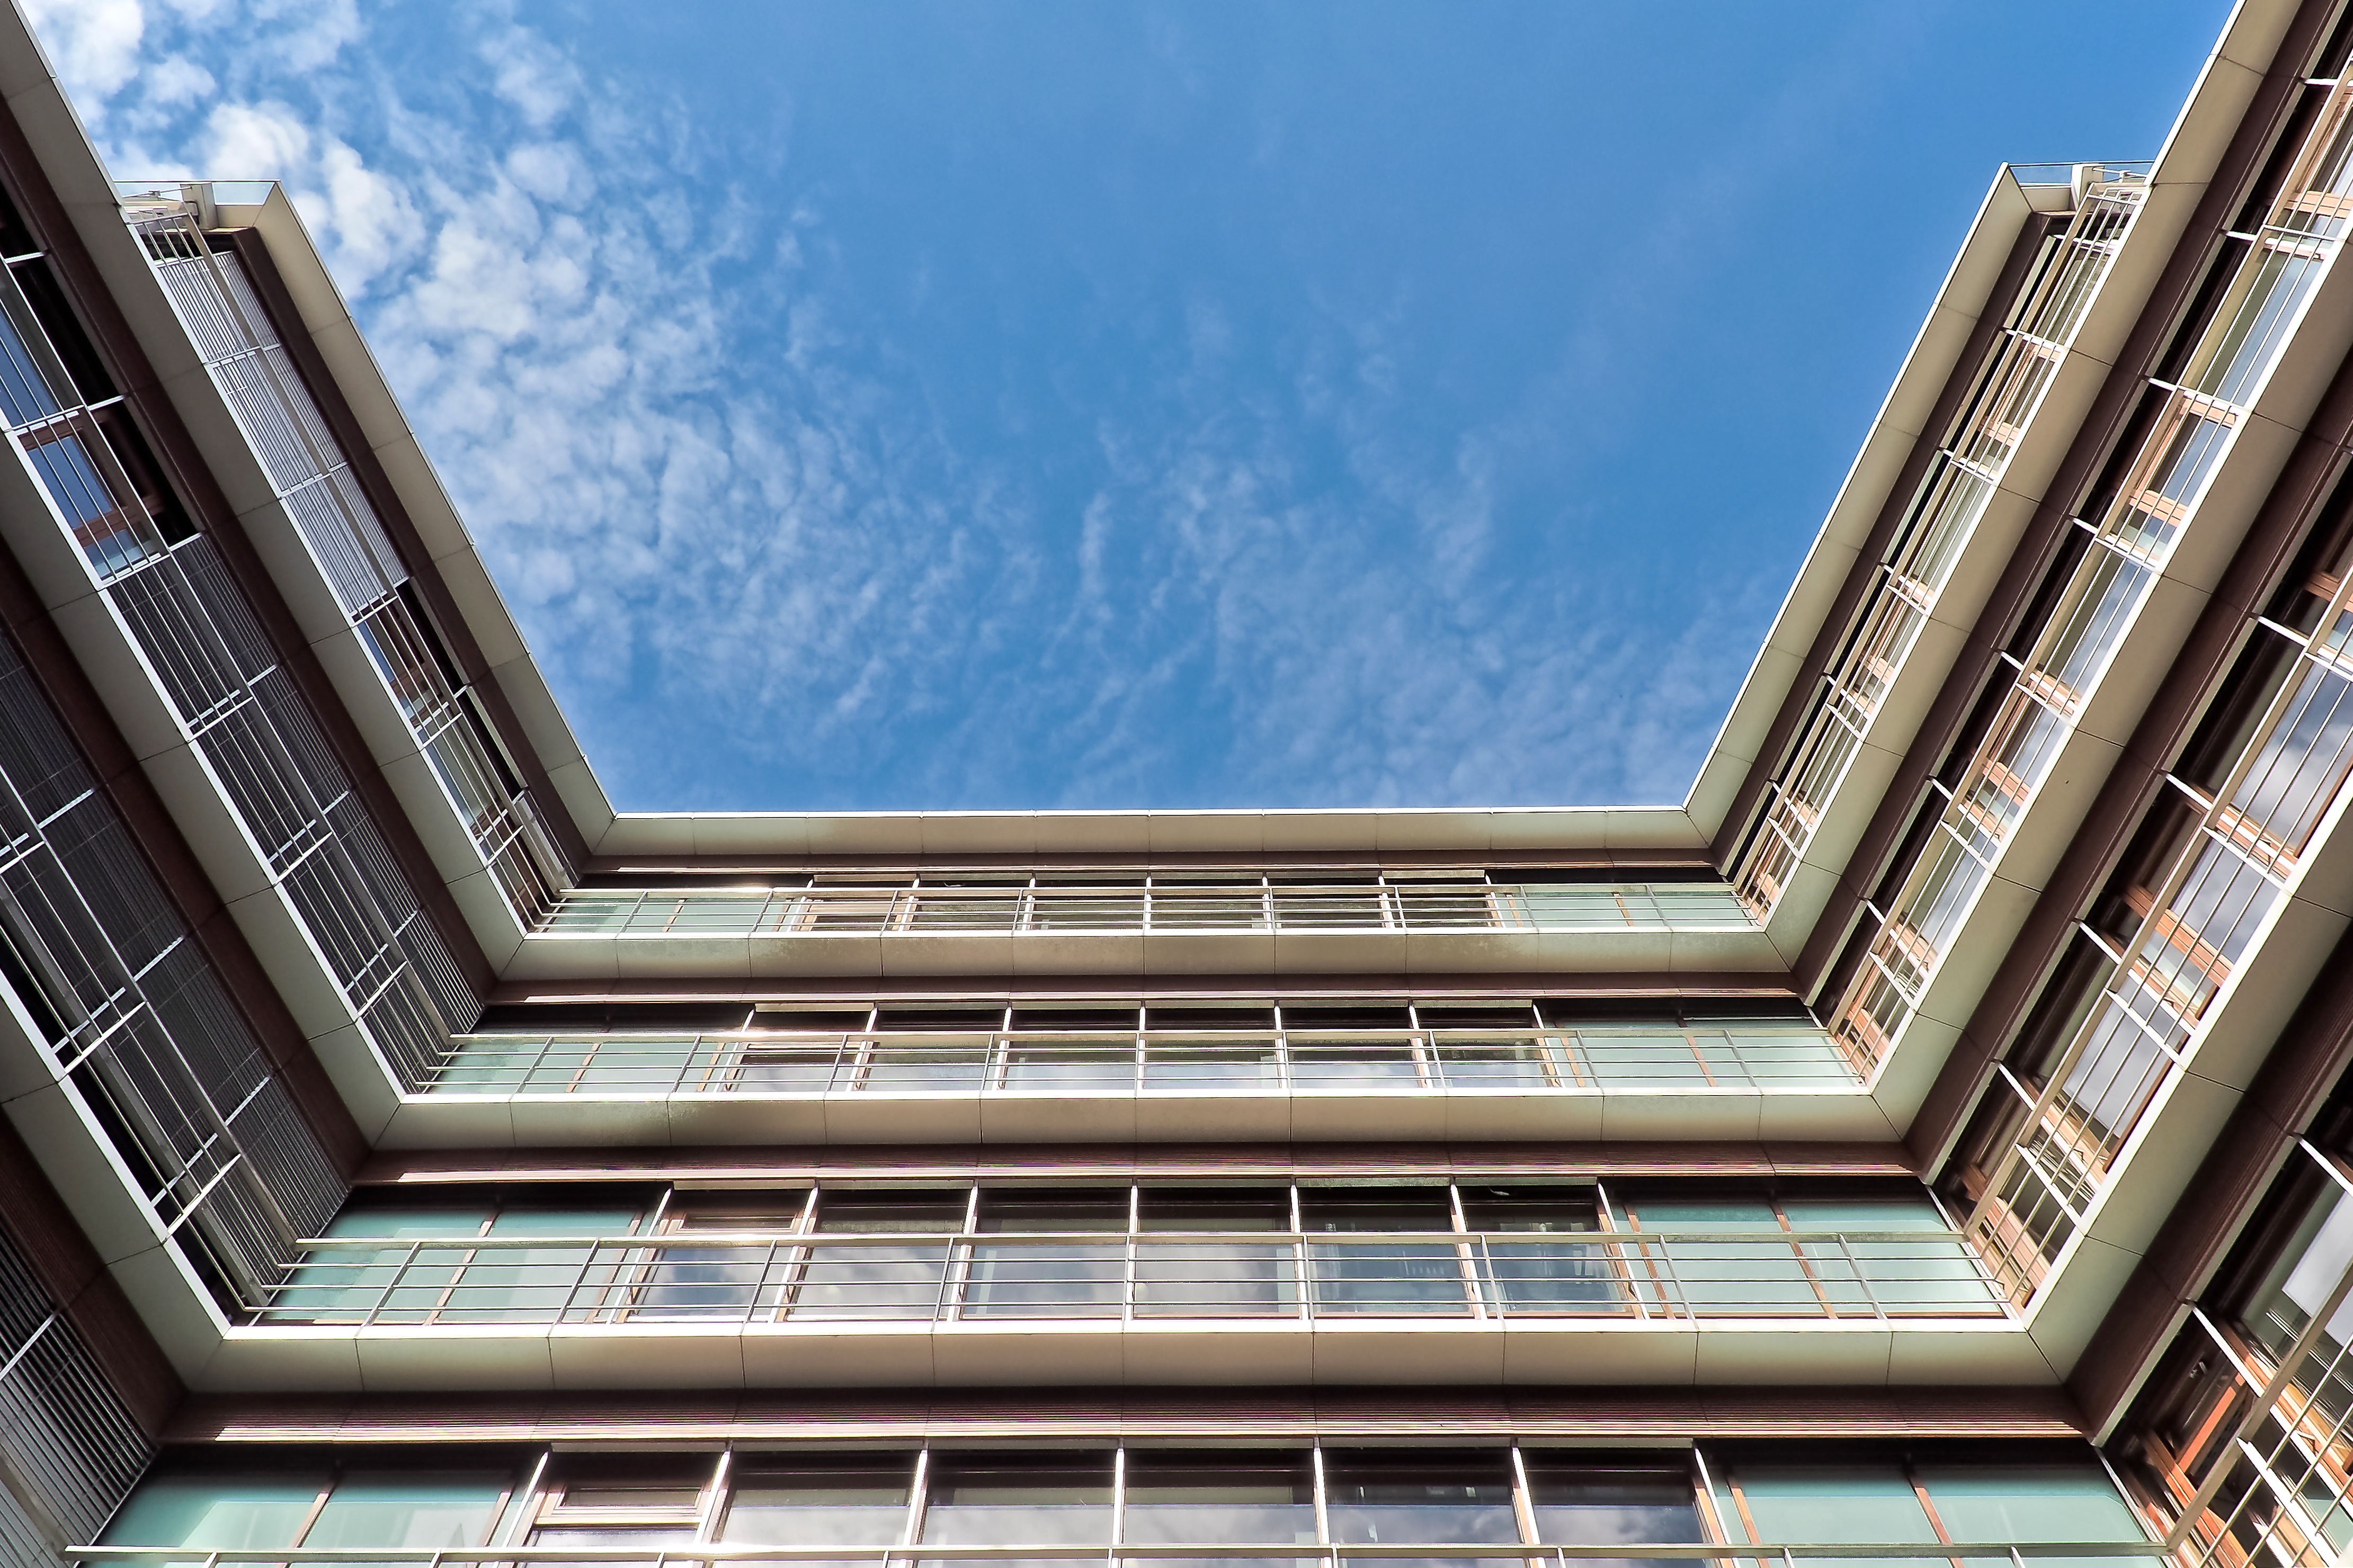
architecture, structure, sky, skyline, house, window, glass, building, city, home, skyscraper, urban, downtown, high, office, landmark, facade, blue, modern, office building, tower block, modern architecture, clouds, modern building, skyscrapers, estate, condominium, low angle shot, glass front, glass facades, glass window, modern high rise building, town center, dusseldorf, daylighting, house facade, modern home, residential area